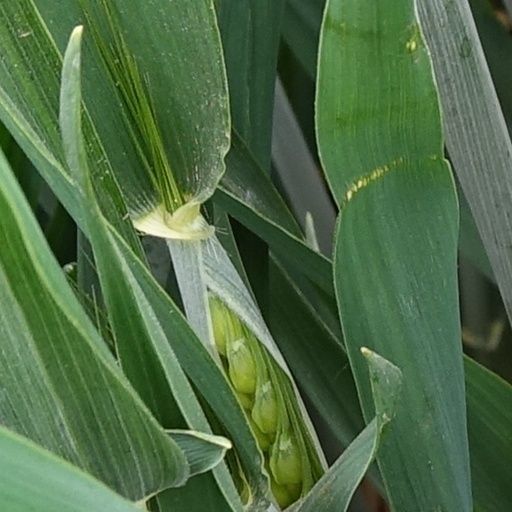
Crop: wheat